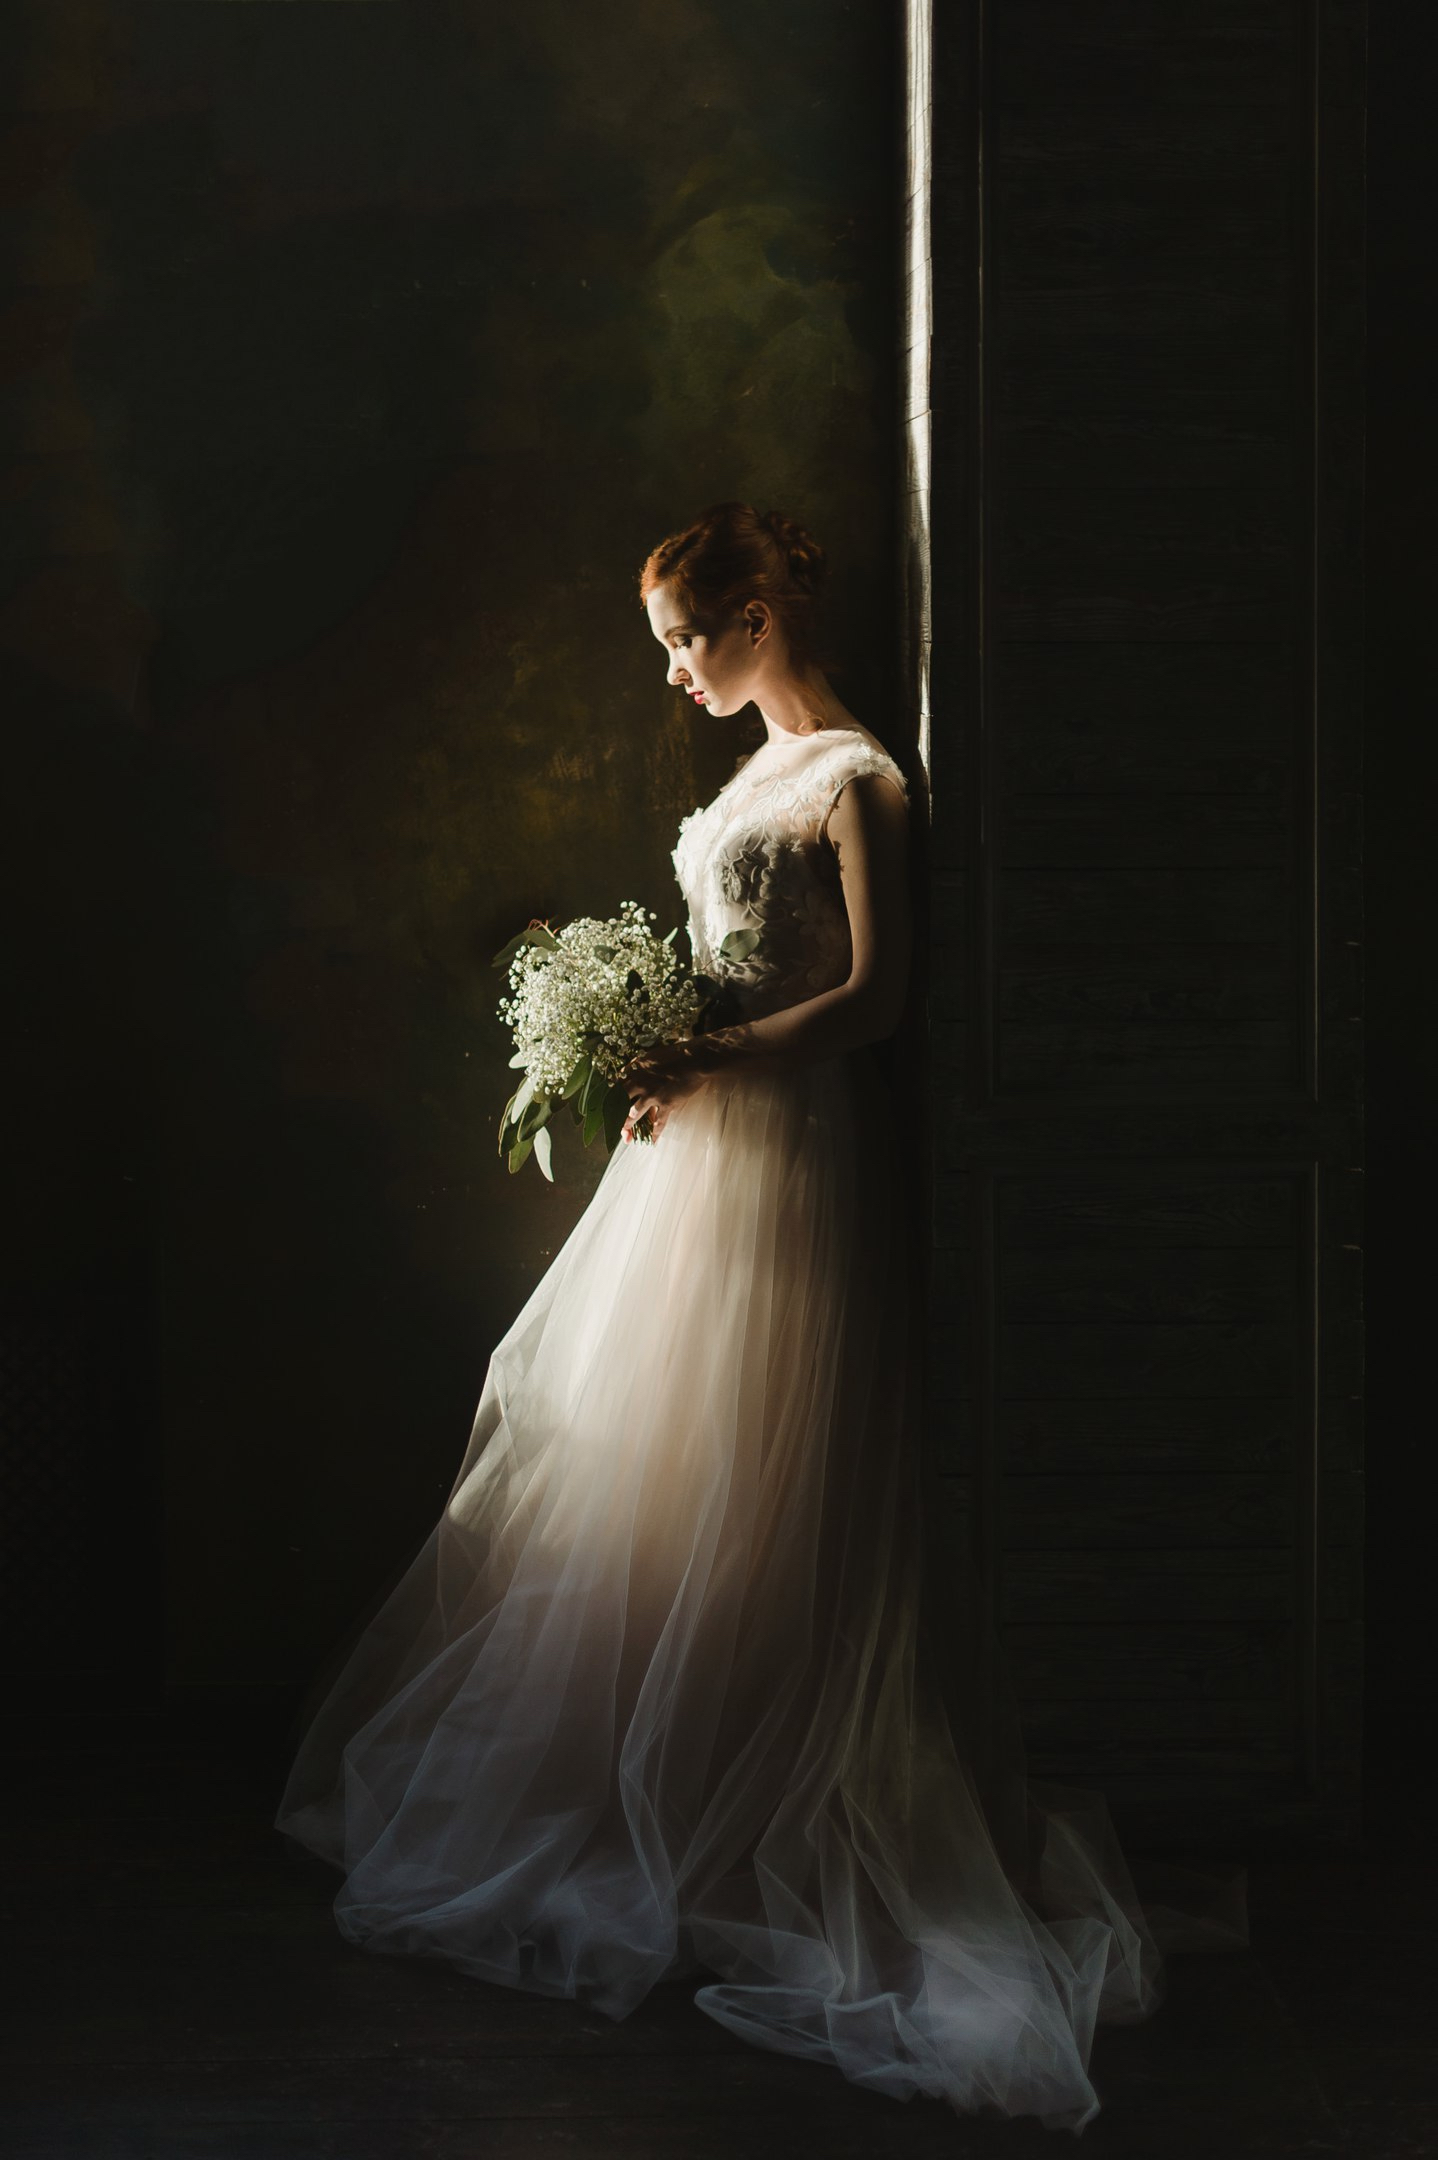
dance, wedding, wedding dress, bride, wife, dress, sports, gown, entertainment, bridal, performing arts, bridal clothing, wedding gown